May Sutton

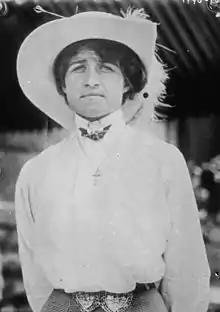
May Sutton in 1912

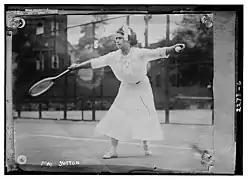
May Sutton (between ca. 1910 and ca. 1915)

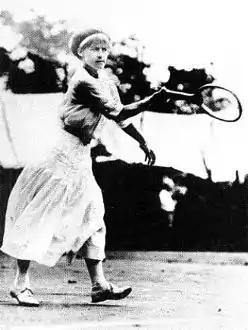
May Sutton

May Godfrey Sutton (September 25, 1886 – October 4, 1975) was an American tennis player who was active during the first decades of the 20th century. At age 17, she won the singles title at the U.S. National Championships and in 1905 she became the first American player to win the singles title at Wimbledon.